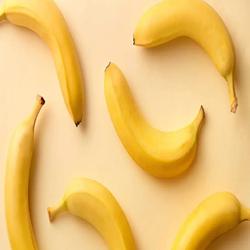
Label: Banana